Lisa Hanawalt

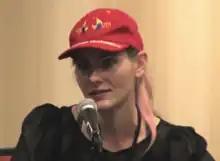
Hanawalt speaking at the Small Press Expo in 2016

Lisa Hanawalt is an American illustrator, writer, and cartoonist. She has published comic series, as well as three books of illustrations. She worked as the production designer and a producer of the Netflix animated series "BoJack Horseman" (2014–2020), and co-hosted the podcast "Baby Geniuses" (2012–2024) with comedian Emily Heller. She created and executive produced the Netflix/Adult Swim animated series, "Tuca & Bertie" (2019–2022).